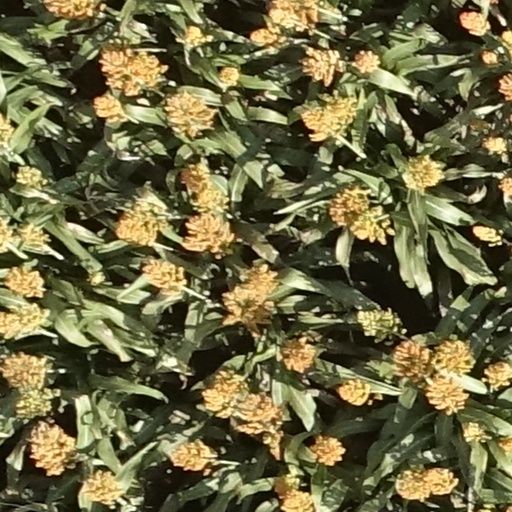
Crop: sorghum